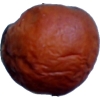
Label: apples